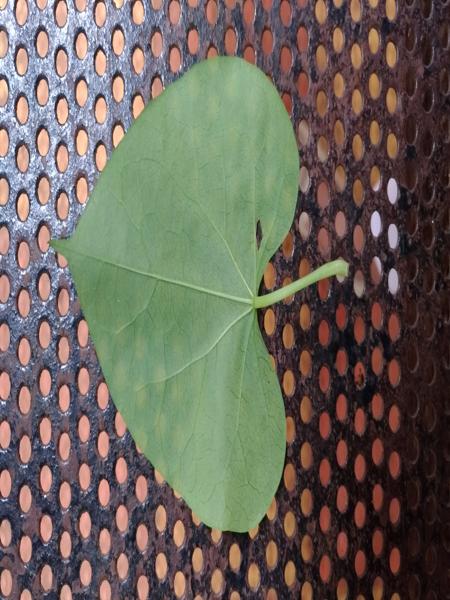
Plant: Amruthaballi